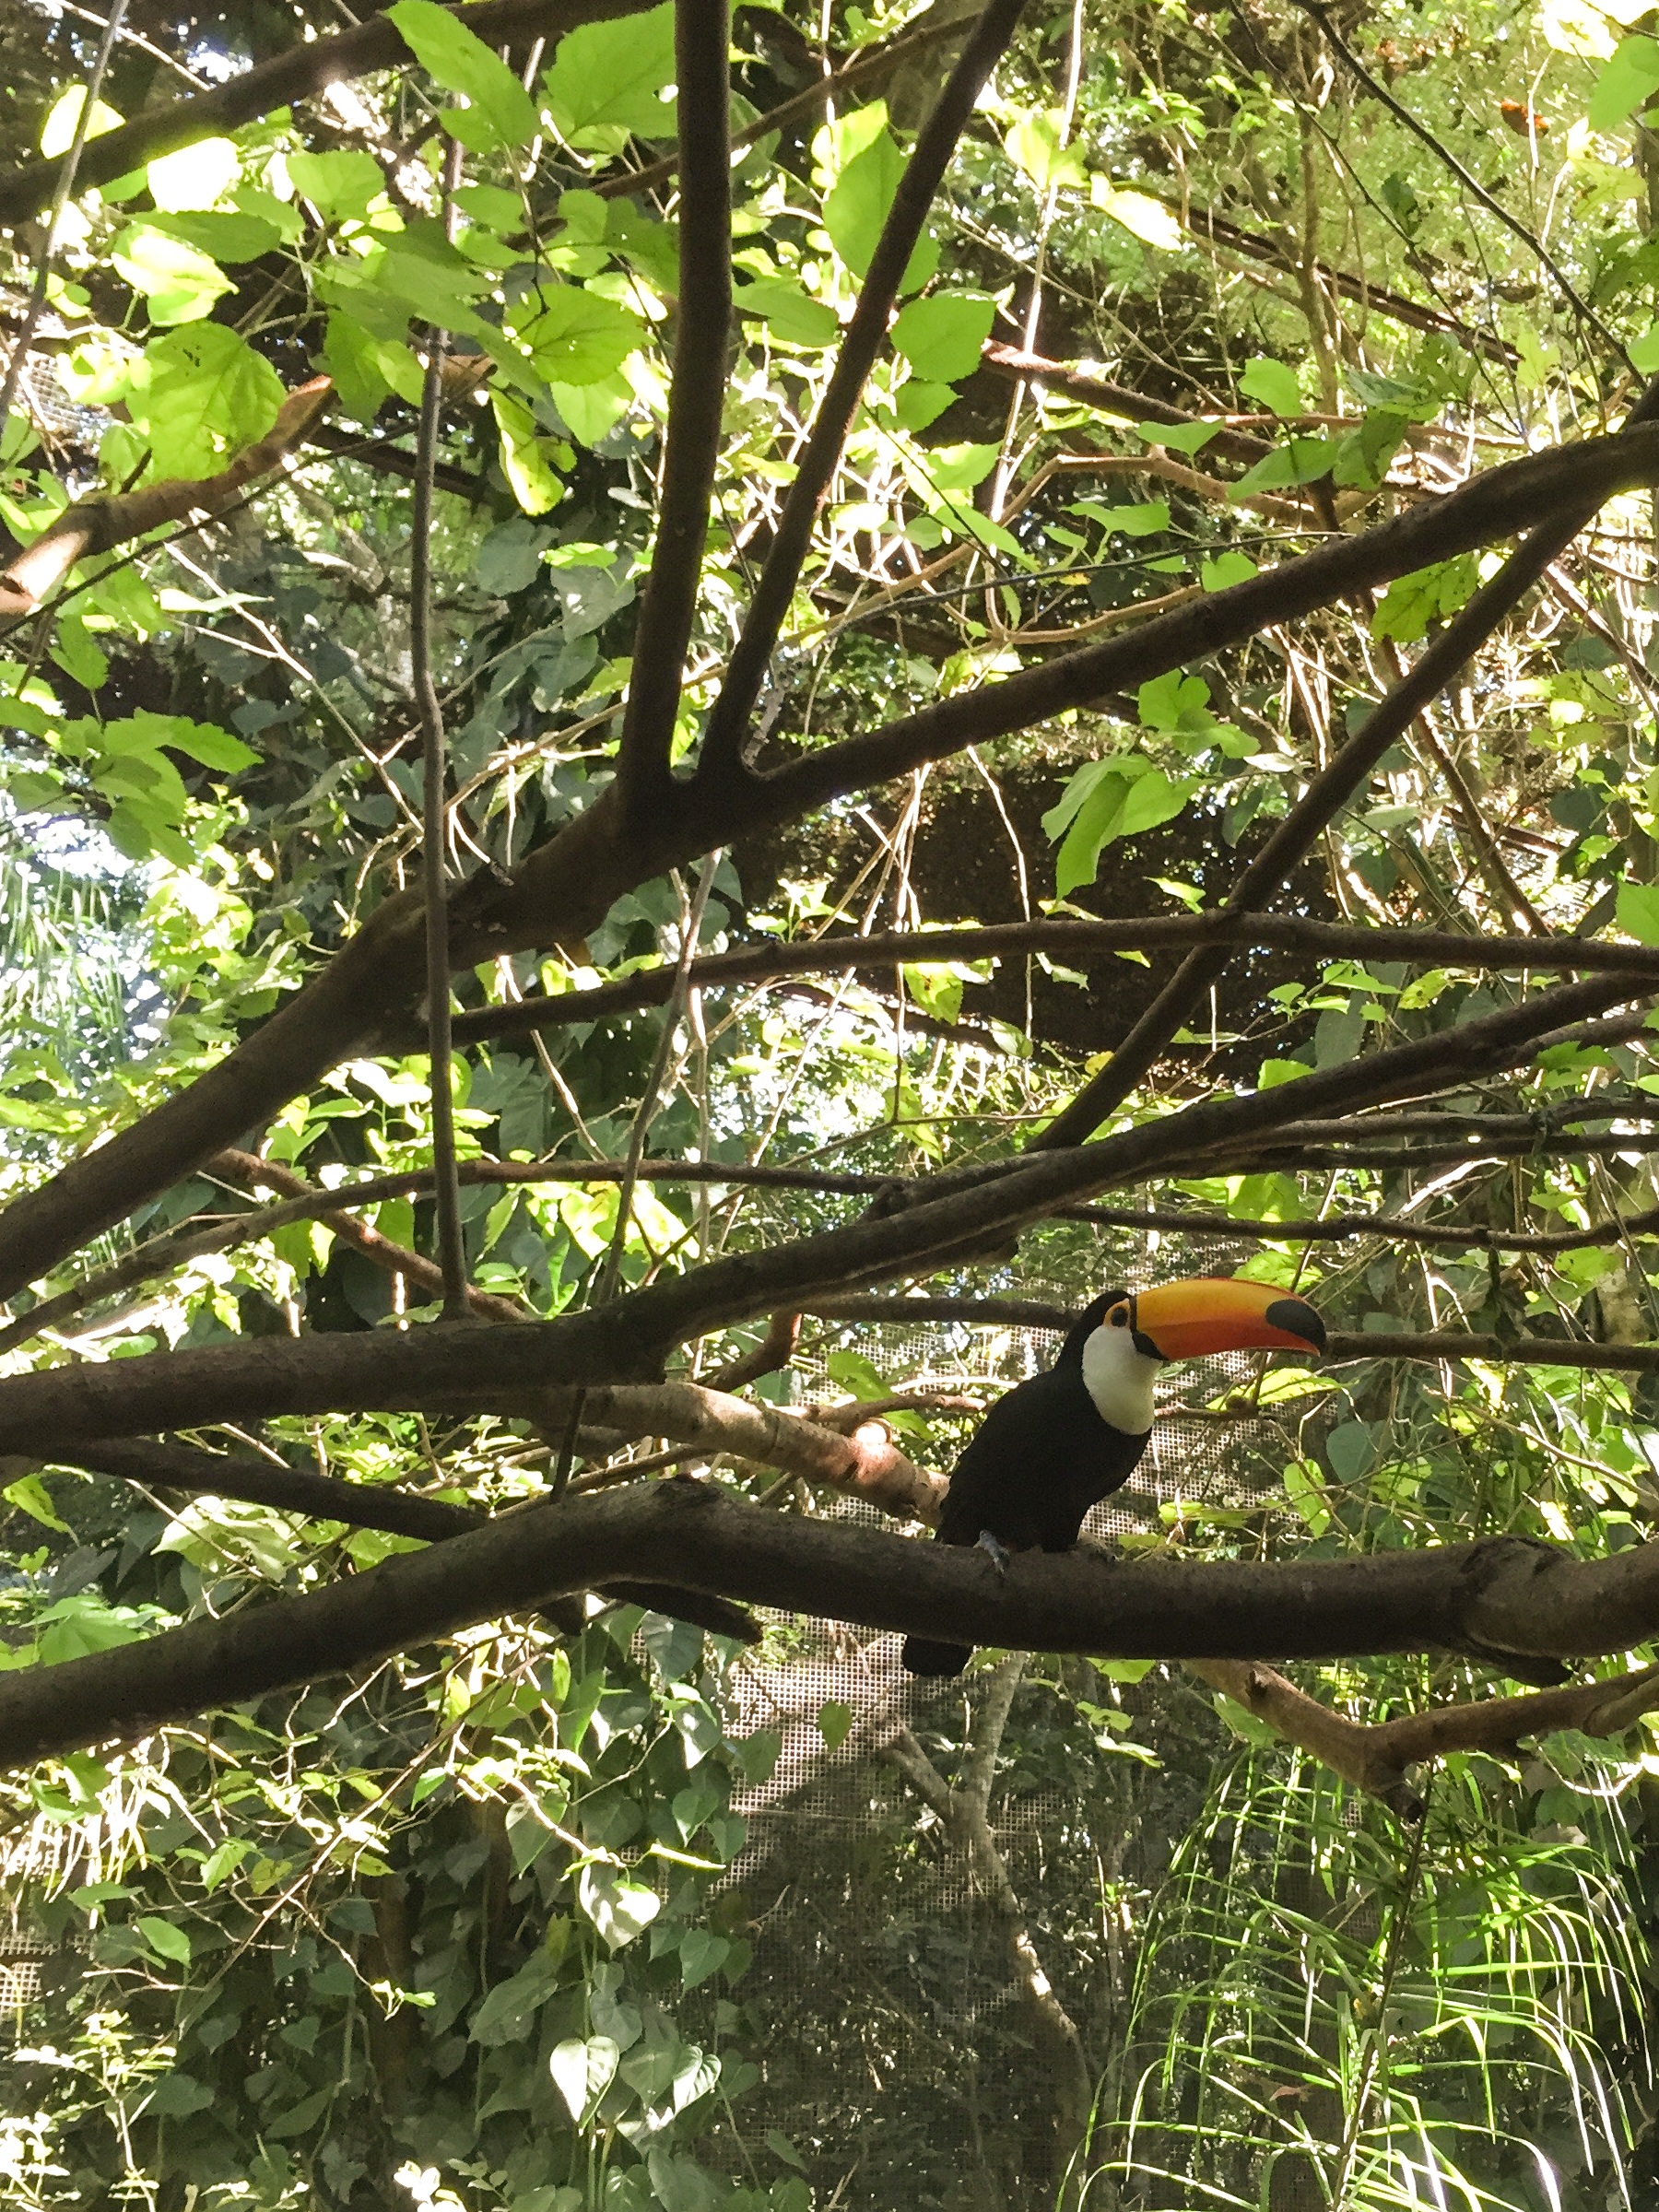
tree, forest, branch, plant, leaf, flower, trunk, wildlife, jungle, produce, botany, flora, fauna, rainforest, deciduous, woodland, woody plant, land plant